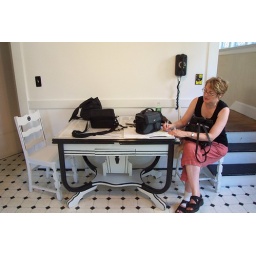
Andrea in kitchen with cool table